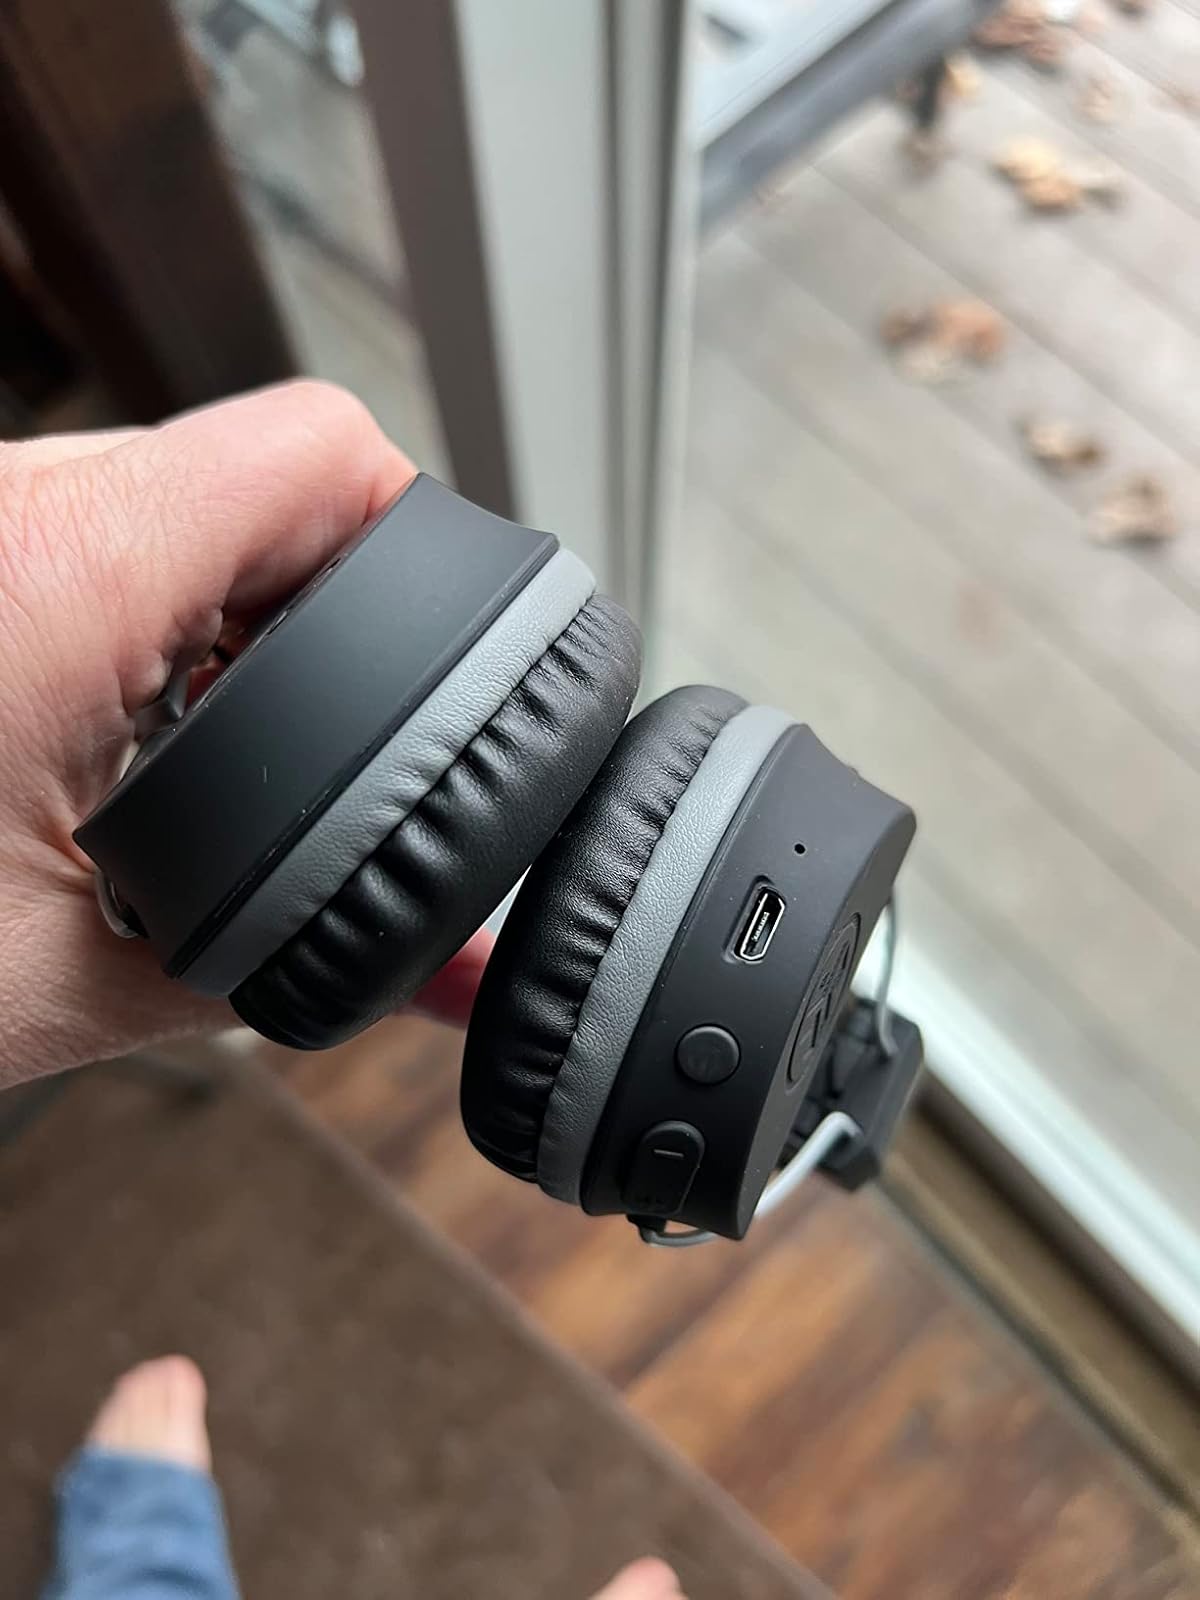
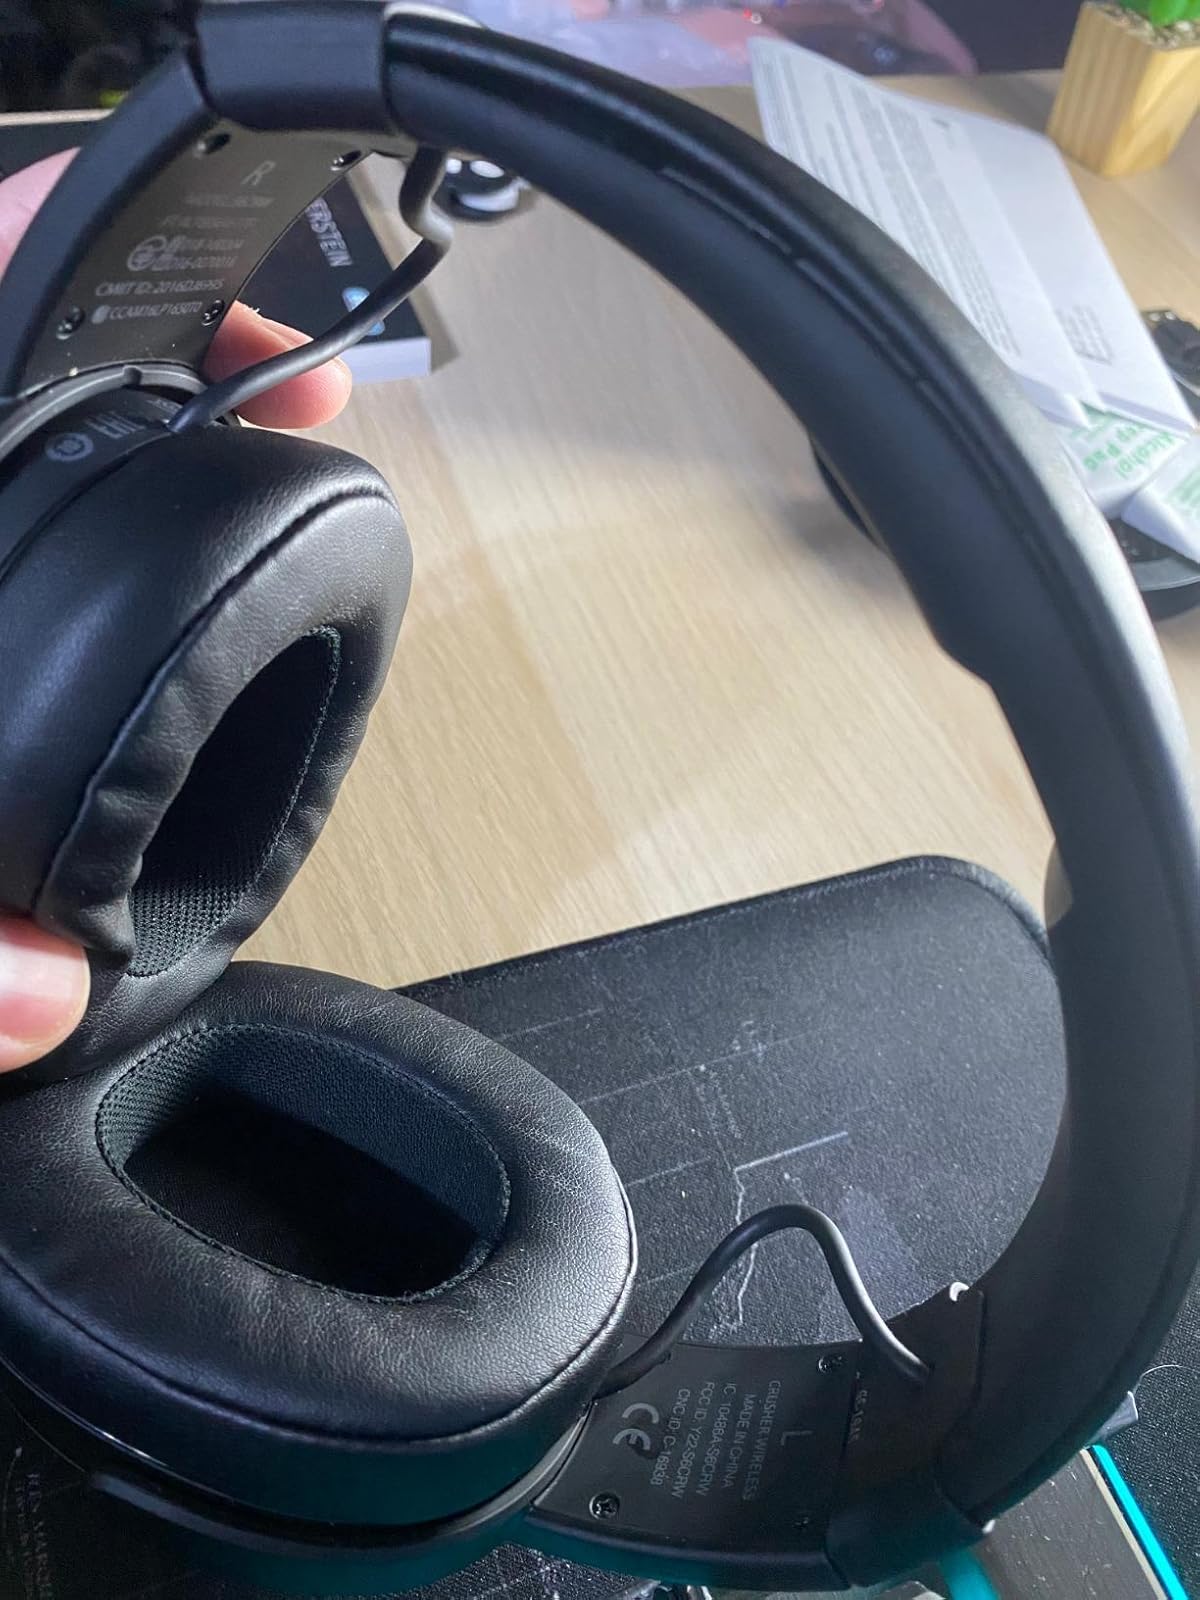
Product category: headphones
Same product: no